Catacombs of Saint Agnes

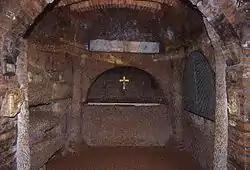

The Catacomb of Saint Agnes is one of the catacombs of Rome, placed at the second mile of via Nomentana, inside the monumental complex of Sant'Agnese fuori le mura, in the Quartiere Trieste.